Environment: real
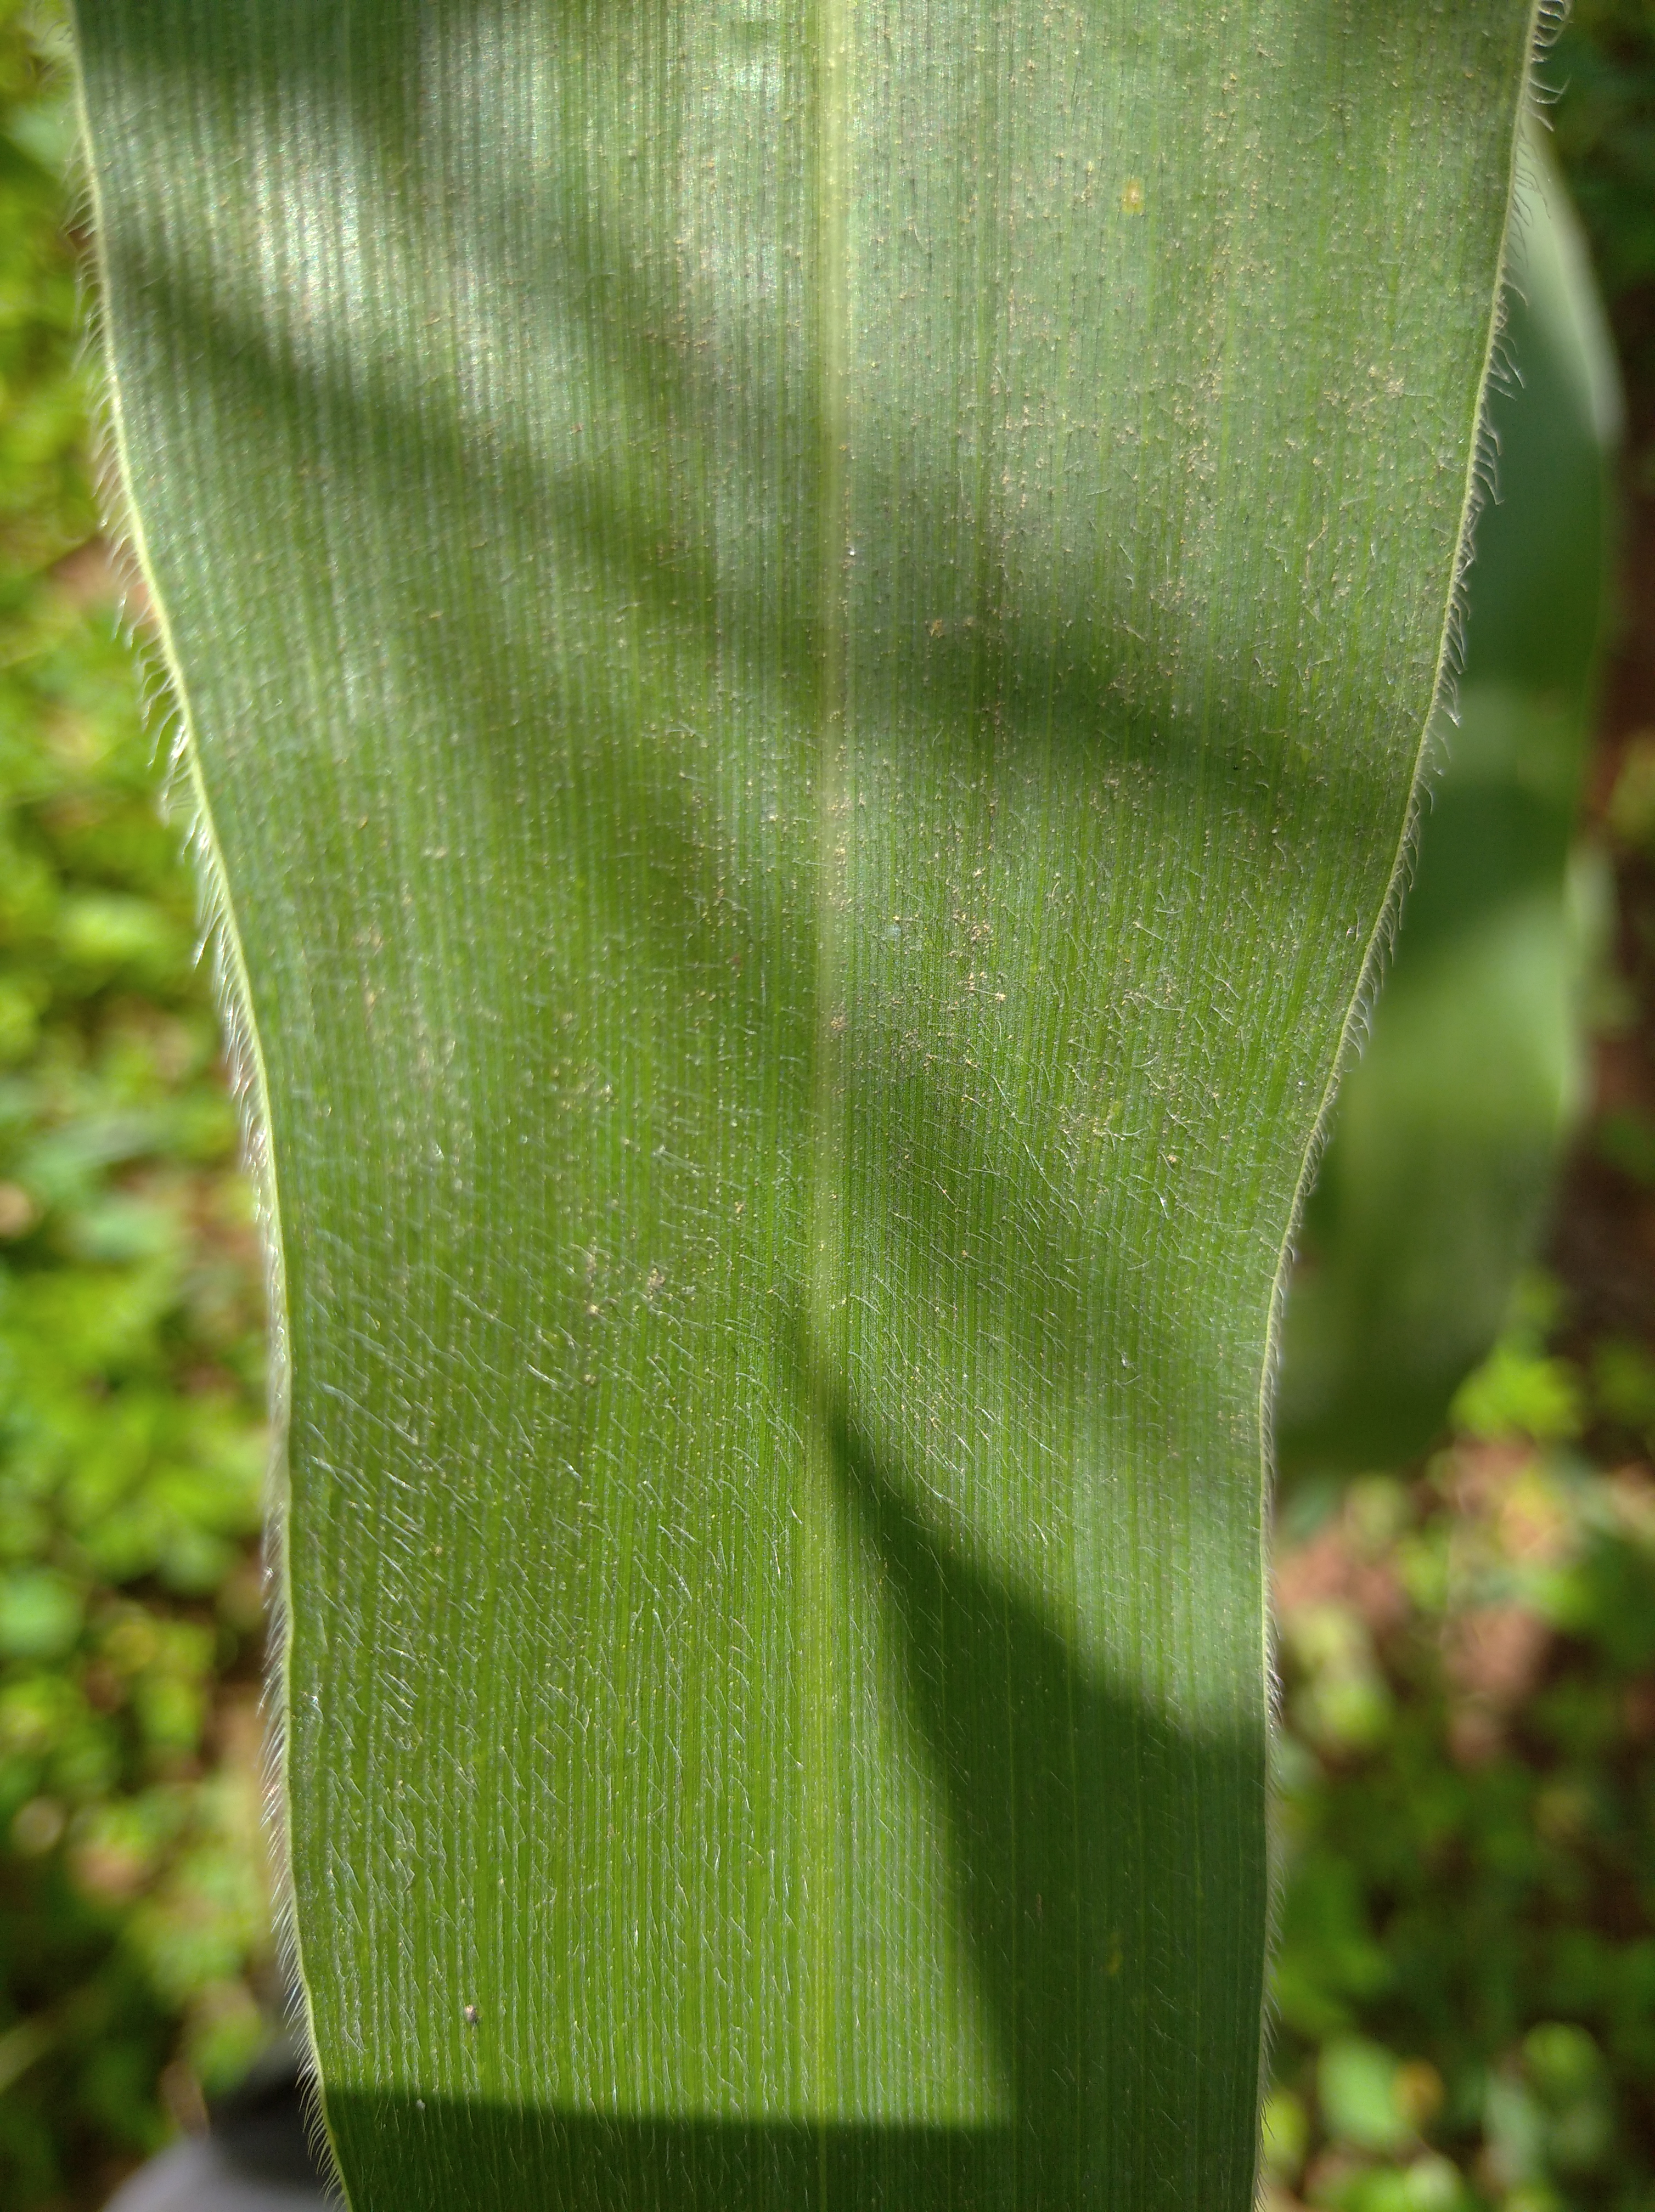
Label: healthy